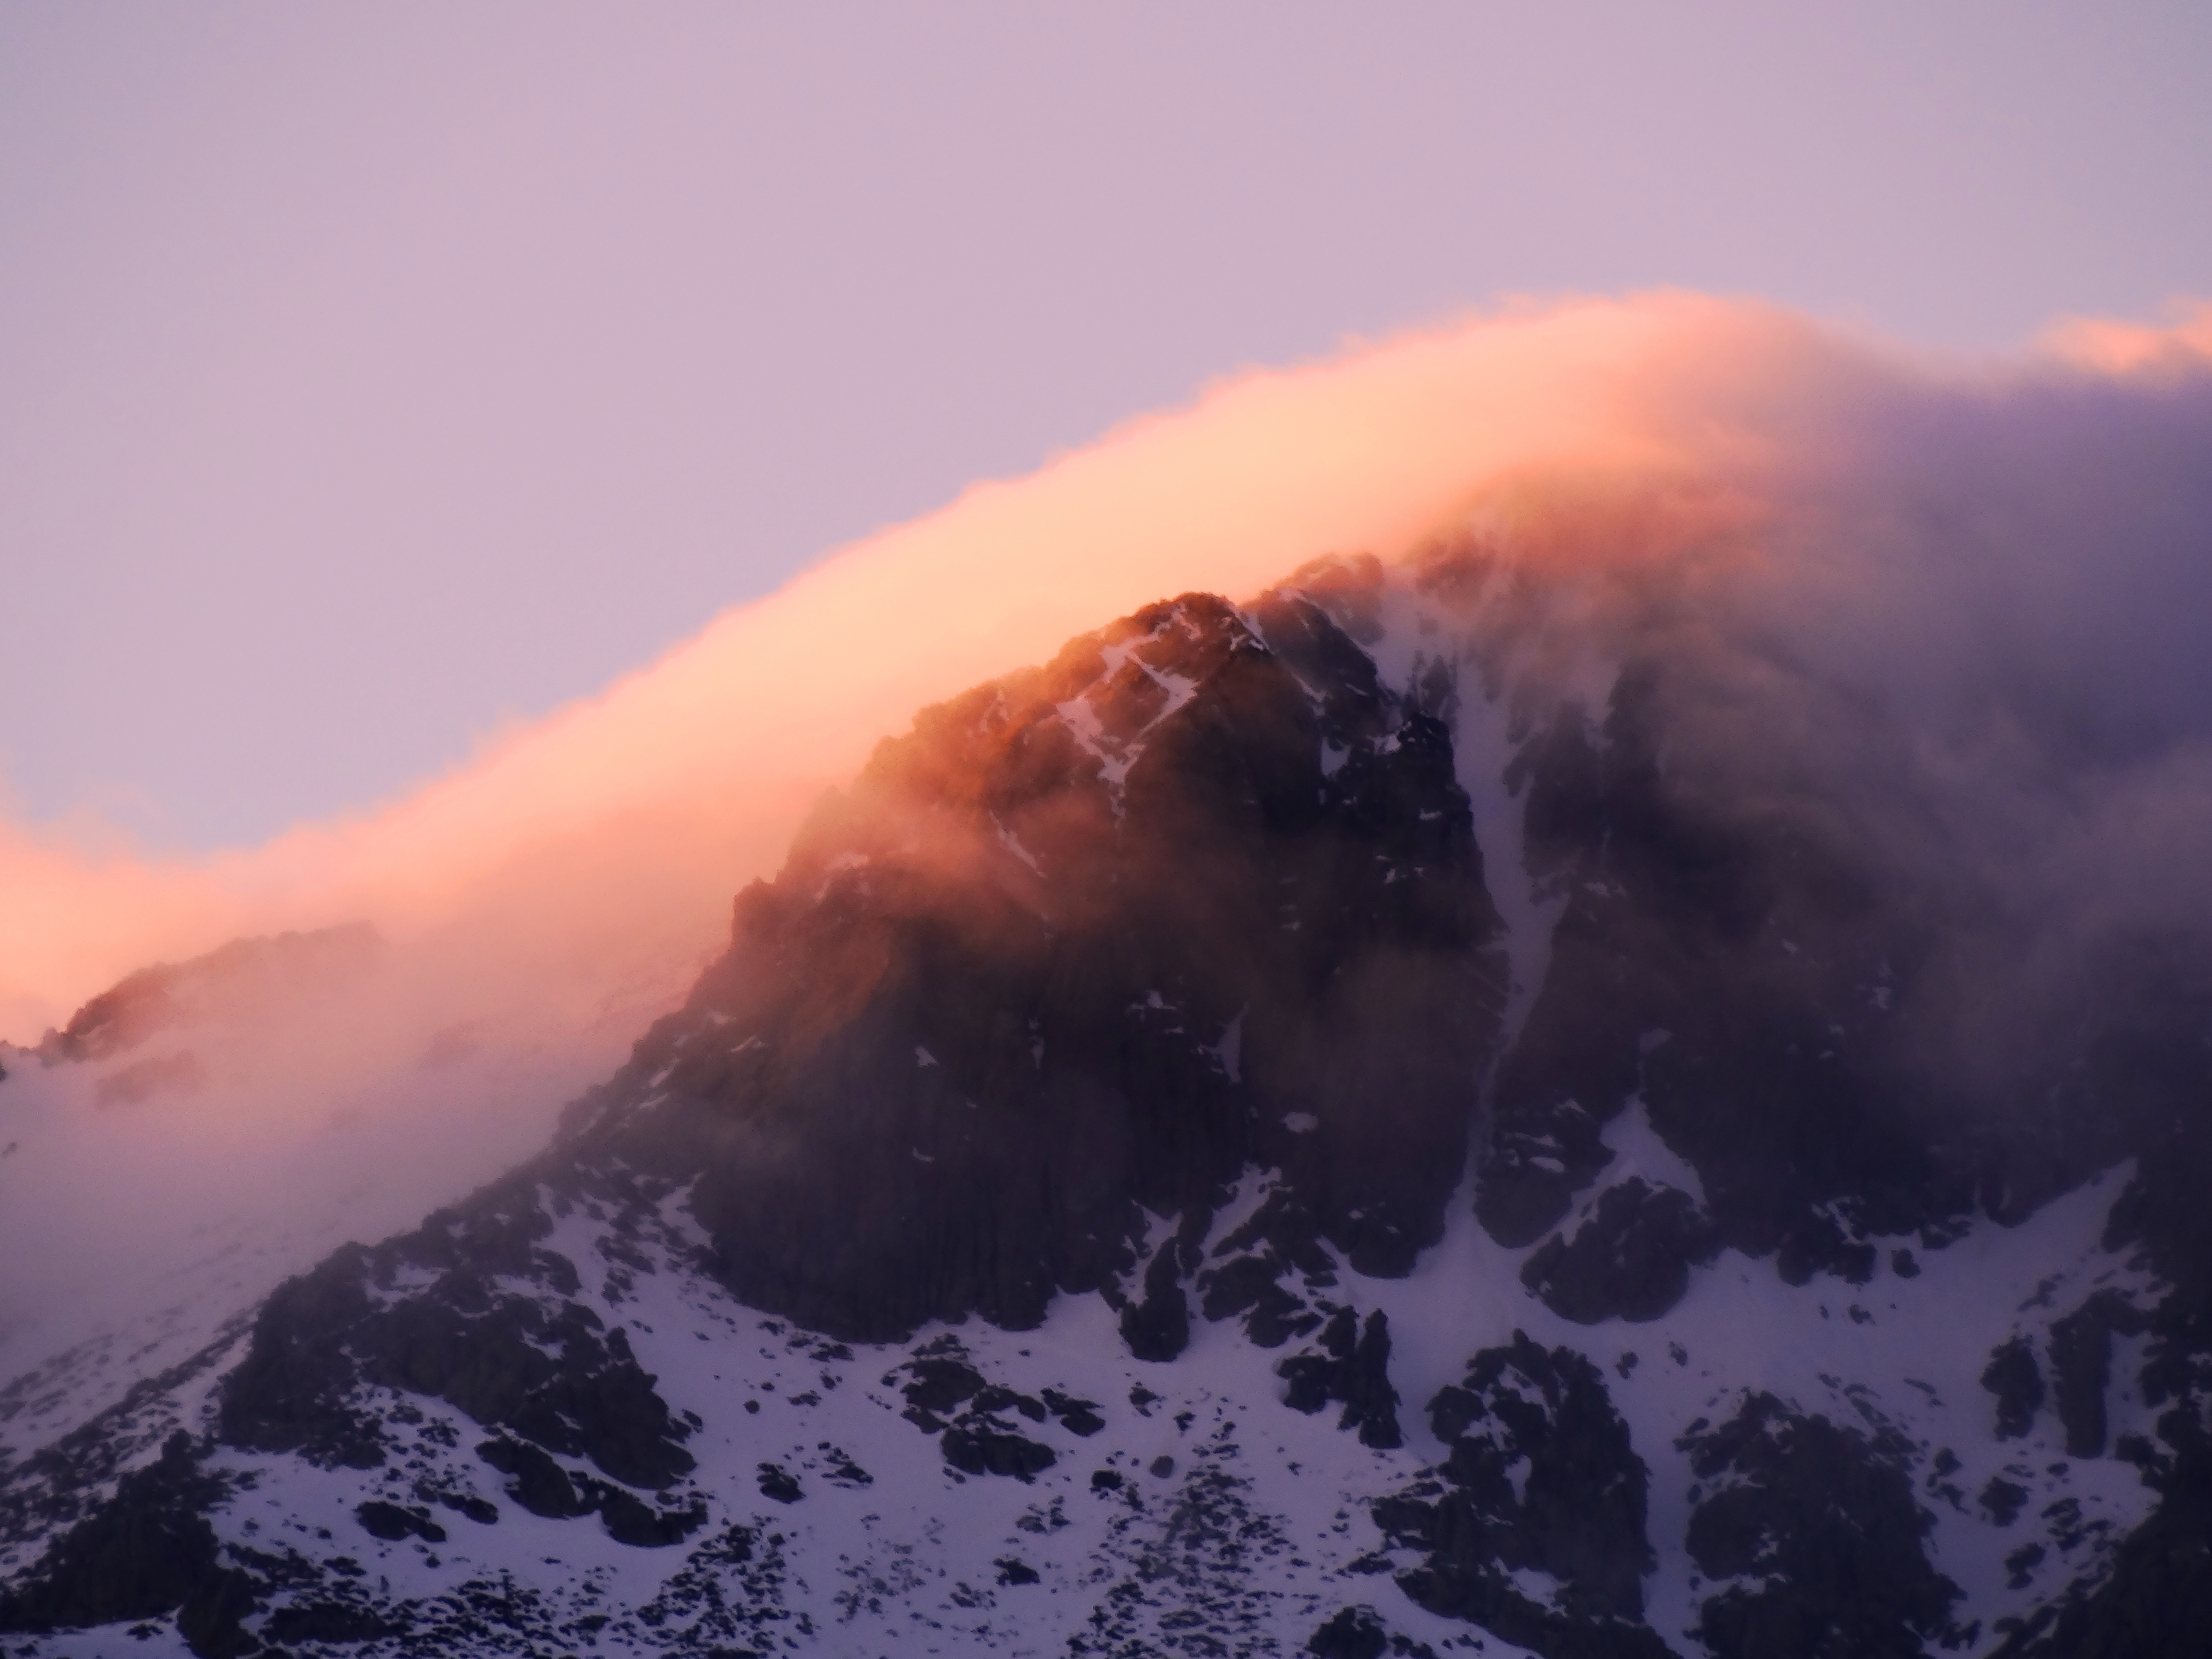
mountain, cloud, sunrise, sunset, morning, dawn, atmosphere, dusk, landform, mischievous pink, maliciously, pe otillo, atmospheric phenomenon, geological phenomenon